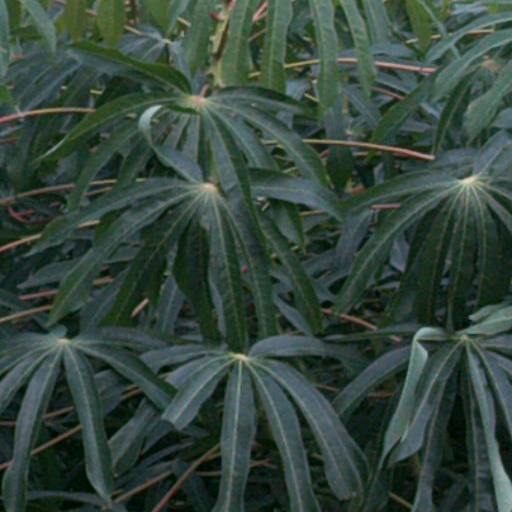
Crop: cassava